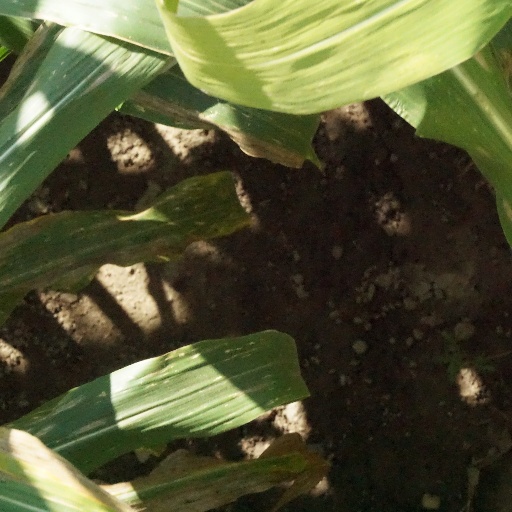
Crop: maize; corn